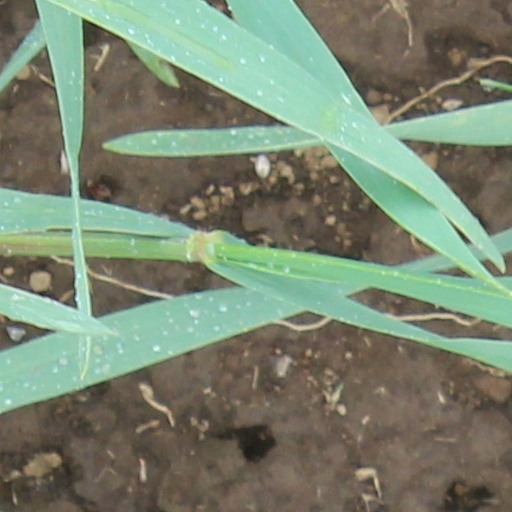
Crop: wheat